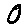
Label: 0